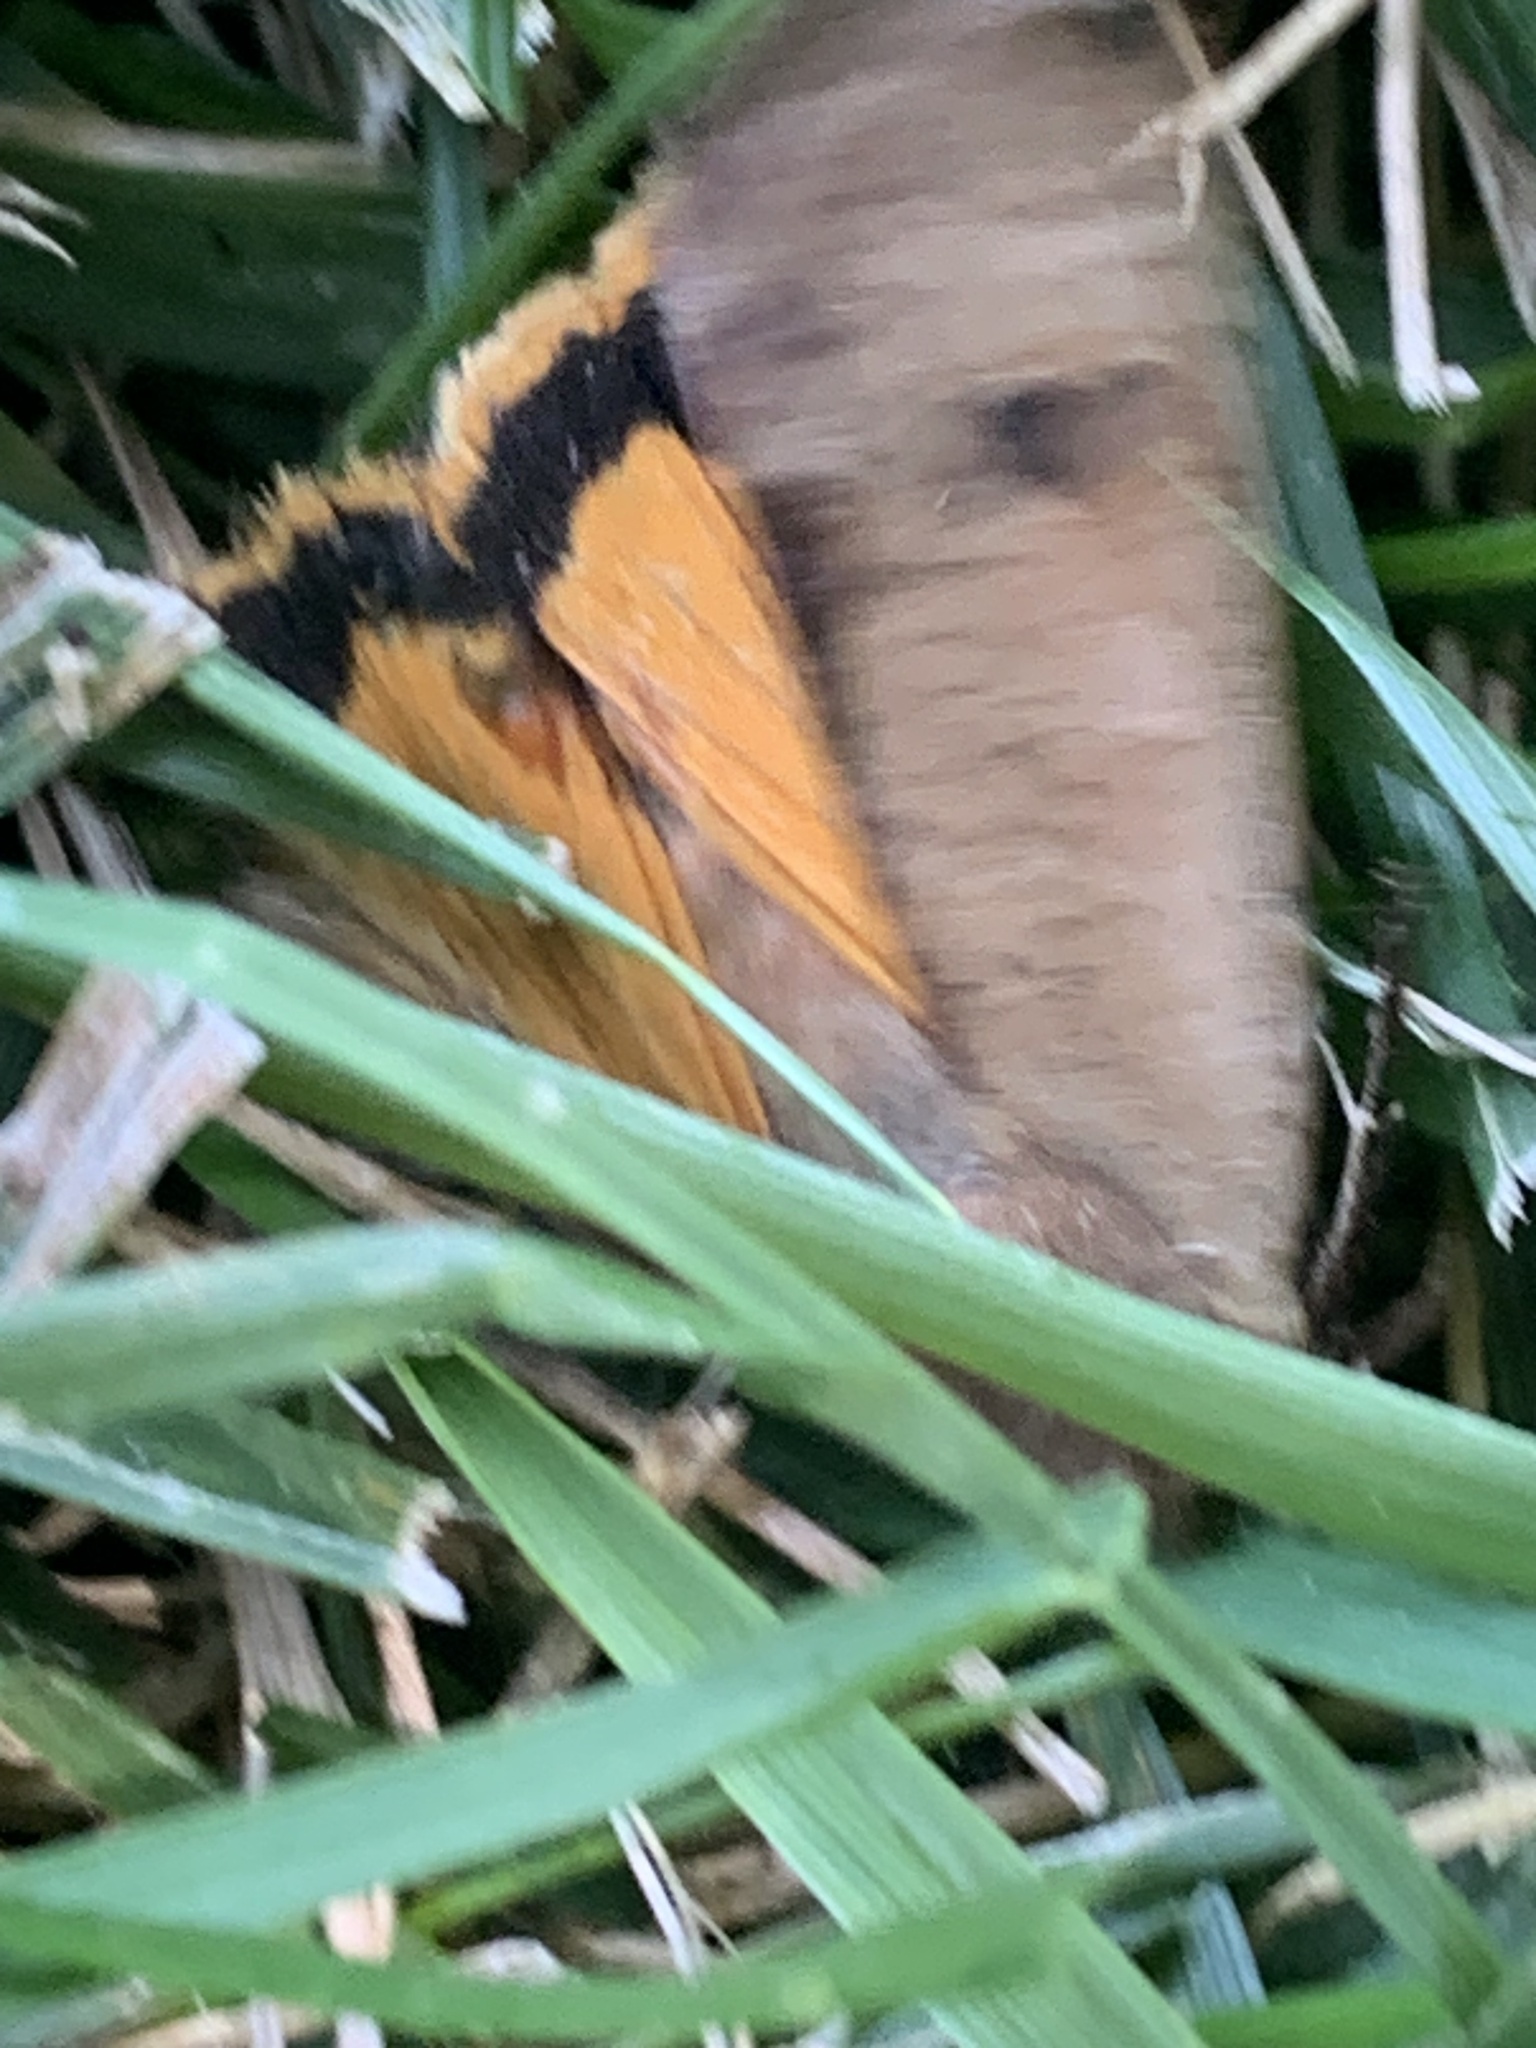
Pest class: cutworms